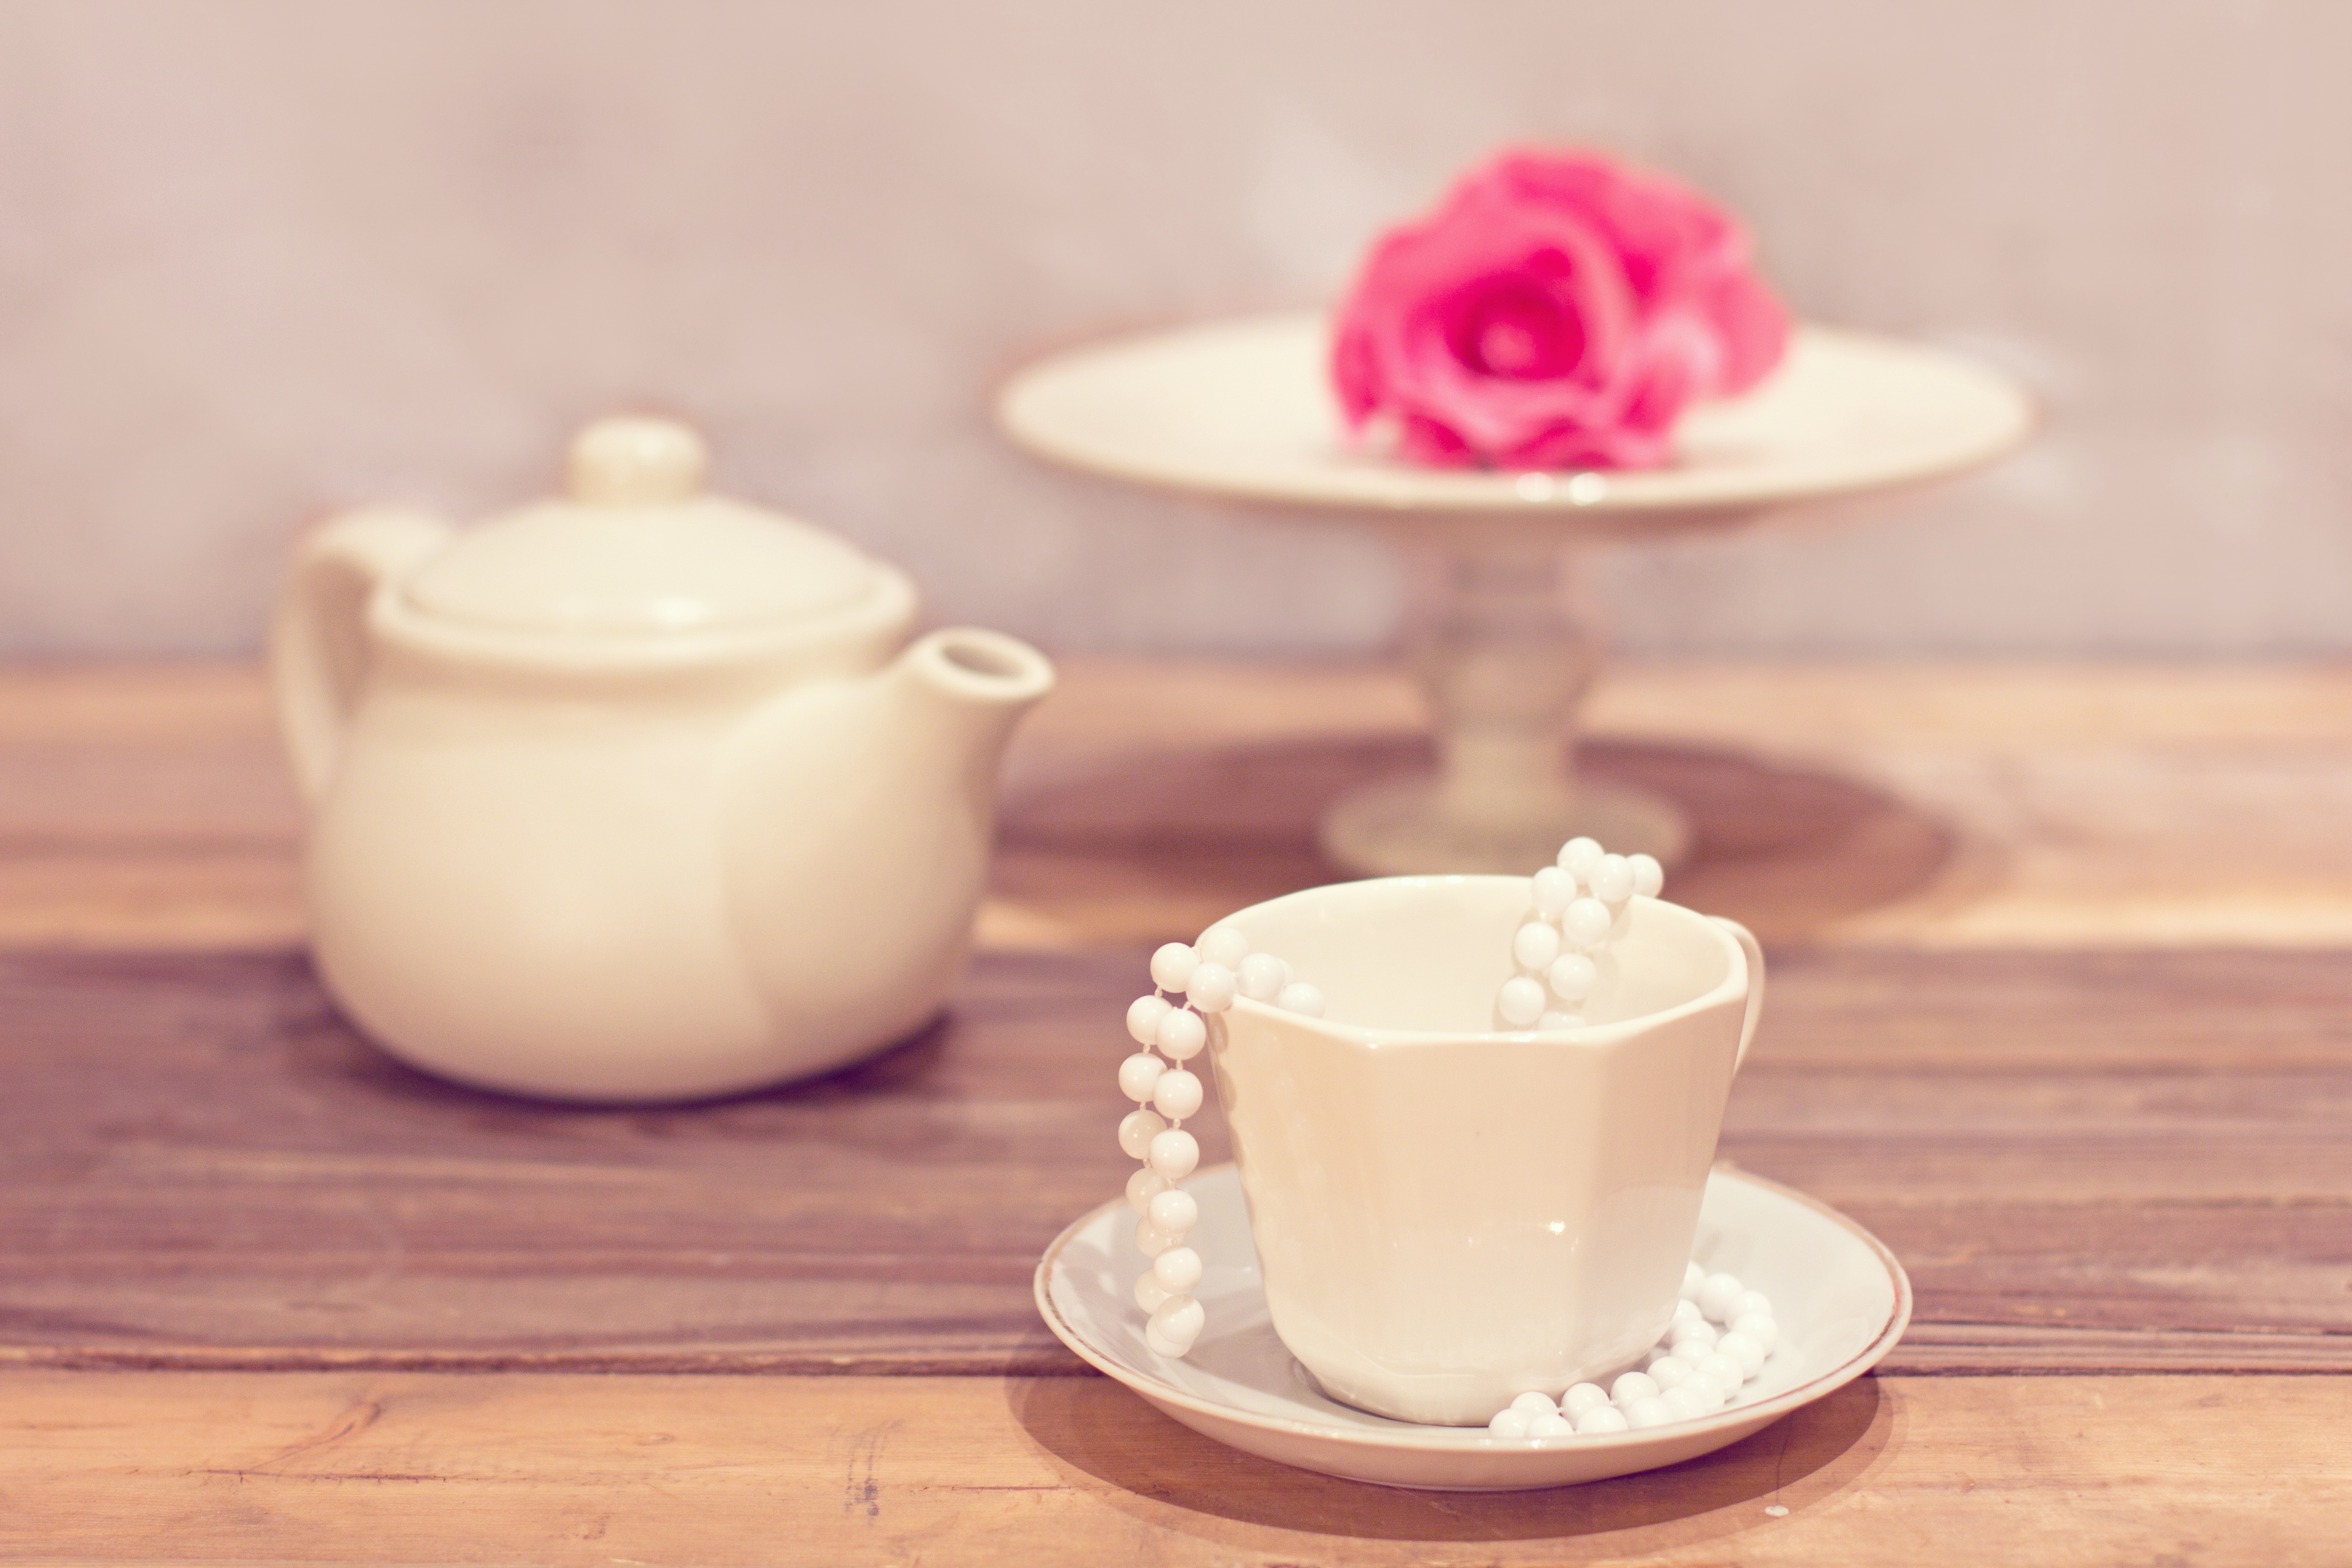
vintage, tea, teapot, cup, food, saucer, ceramic, drink, candle, lighting, coffee cup, material, porcelain, shabby chic, tea party